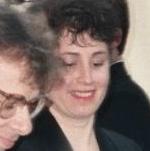
Age: 36